Dunsterforce

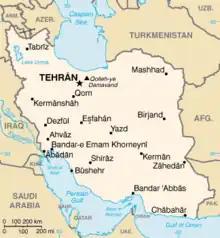

Russian policy towards Iran in 1914 was based on assurances that Iranian territorial integrity would be respected. Tsarist expansion in northern Iran and opposition to the emergence of a stable modern state, led to suspicion that its policy was really to keep Iran as a dependency or to absorb more of its northern provinces. Britain traditionally sought to maintain commercial interests in the country and the use of naval power to protect India. The geographical position of Iran, between Europe and India and the ancient west–east trade routes through Iranian provinces, had led the British in the nineteenth century to follow a policy of using Iran as a buffer state. The British in practice preferred inaction, although it enabled Russian expansionism until the Anglo-Russian Convention (Anglo-Russian Entente) of 1907.